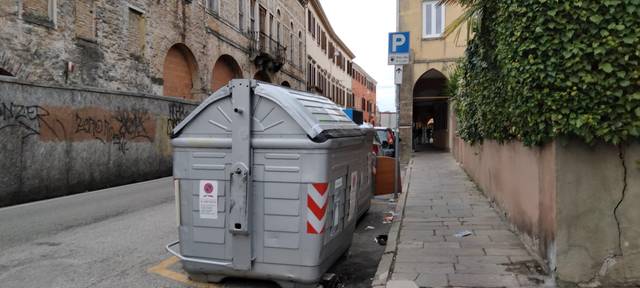
Region: Italy
Coordinates: 45.405, 11.891